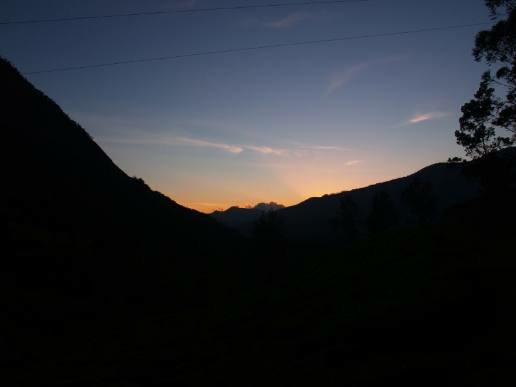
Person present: No